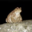
Label: frog